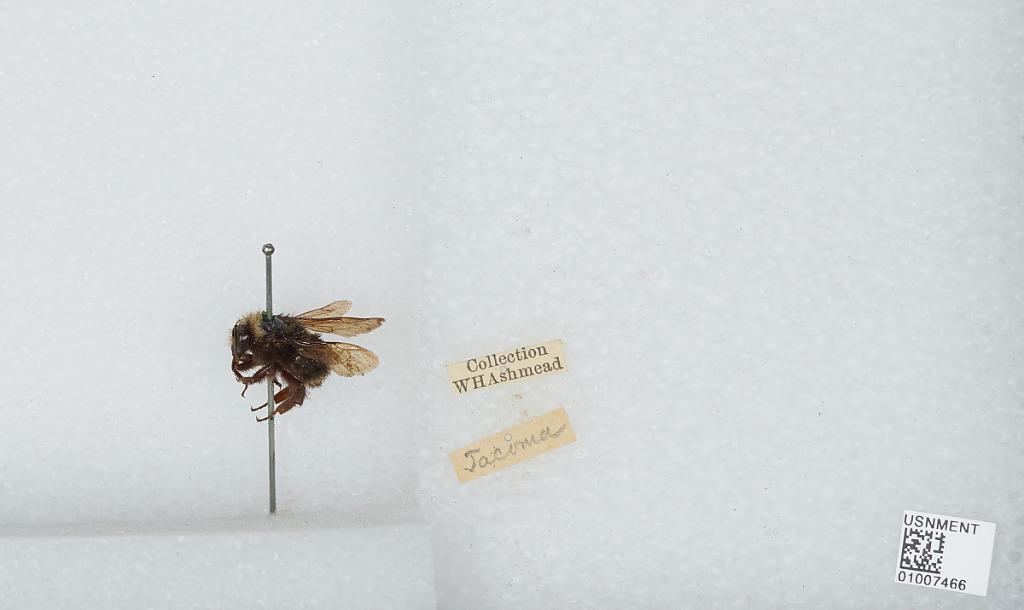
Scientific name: Bombus (Pyrobombus) caliginosa (Frison)
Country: United States
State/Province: Washington
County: Pierce
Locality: Tacoma
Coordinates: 47.2414, -122.459